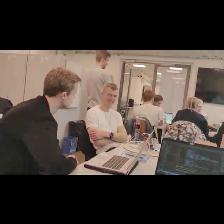
Label: Human